Sabino horse

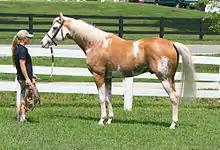
A Thoroughbred horse that carries the W5 allele and has sabino patterning

The term "sabino" is also used for horses who do not carry SB-1, but have white leg markings above the knees and hocks with jagged margins, wide blazes, and belly spots or roaning. In some cases, the term is defined even more broadly, to include white spots on the lower lip or chin, distal white patches on the legs, or "pointy" leg markings. The “dominant white” alleles W5, W8, W10, W15, and W19 are particularly noted for producing sabino-type markings.